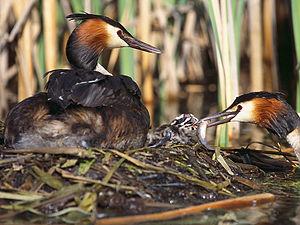
Le Grèbe huppé est une espèce d'oiseau aquatique de la famille des Podicipédidés. C'est le plus grand de tous les grèbes. Sa parade nuptiale est connue pour sa complexité.